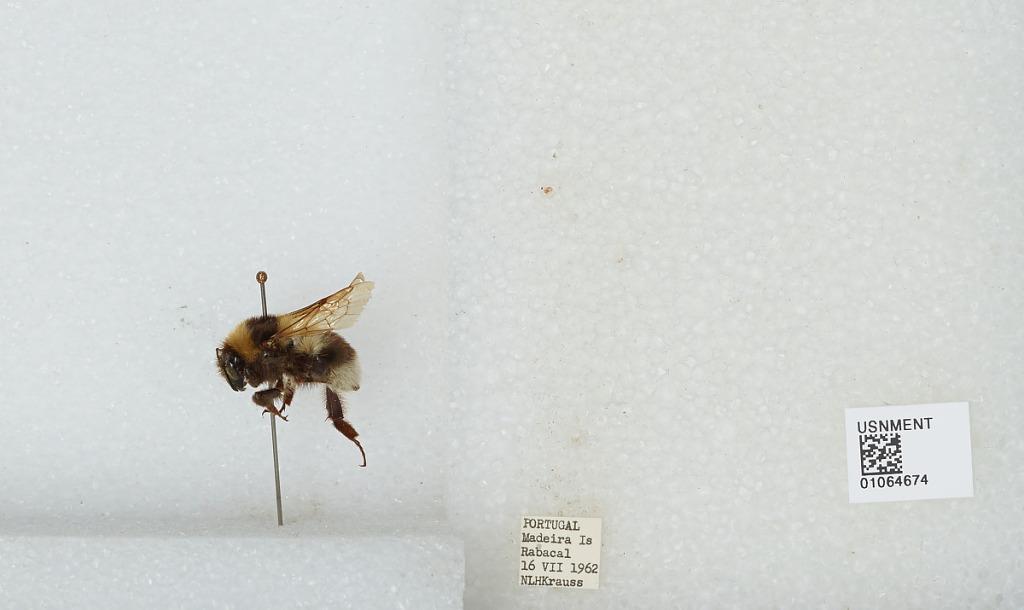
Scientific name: Bombus sp.
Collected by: N. Krauss
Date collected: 1962-7-16
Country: Portugal
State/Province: Madeira
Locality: Rabacal
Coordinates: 32.75, -17.1167